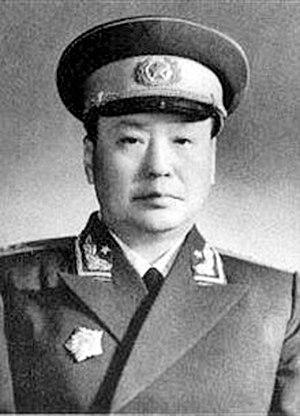
La purge du Parti révolutionnaire du peuple de Mongolie-Intérieure a été une purge politique massive pendant la révolution culturelle en Chine dans la région autonome de Mongolie-Intérieure. Elle a été soutenue par le Comité central du Parti communiste chinois et dirigée sur place par Teng Haiqing, un lieutenant-général de l'Armée populaire de libération. Elle s'est déroulée de 1967 à 1969 au cours de laquelle plus d'un million de personnes ont été classées « contre-révolutionnaires » ou « séparatistes » parmi les membres du Parti révolutionnaire du peuple de Mongolie-Intérieure, déjà dissous au sein du Parti communiste chinois et qui prônait le droit à l'autodétermination de la minorité mongole, ce que ne pouvait tolérer le régime et l'incita ainsi à organiser cette purge ; des lynchages et des massacres directs ont fait des dizaines de milliers de morts, dont la plupart étaient des Mongols.